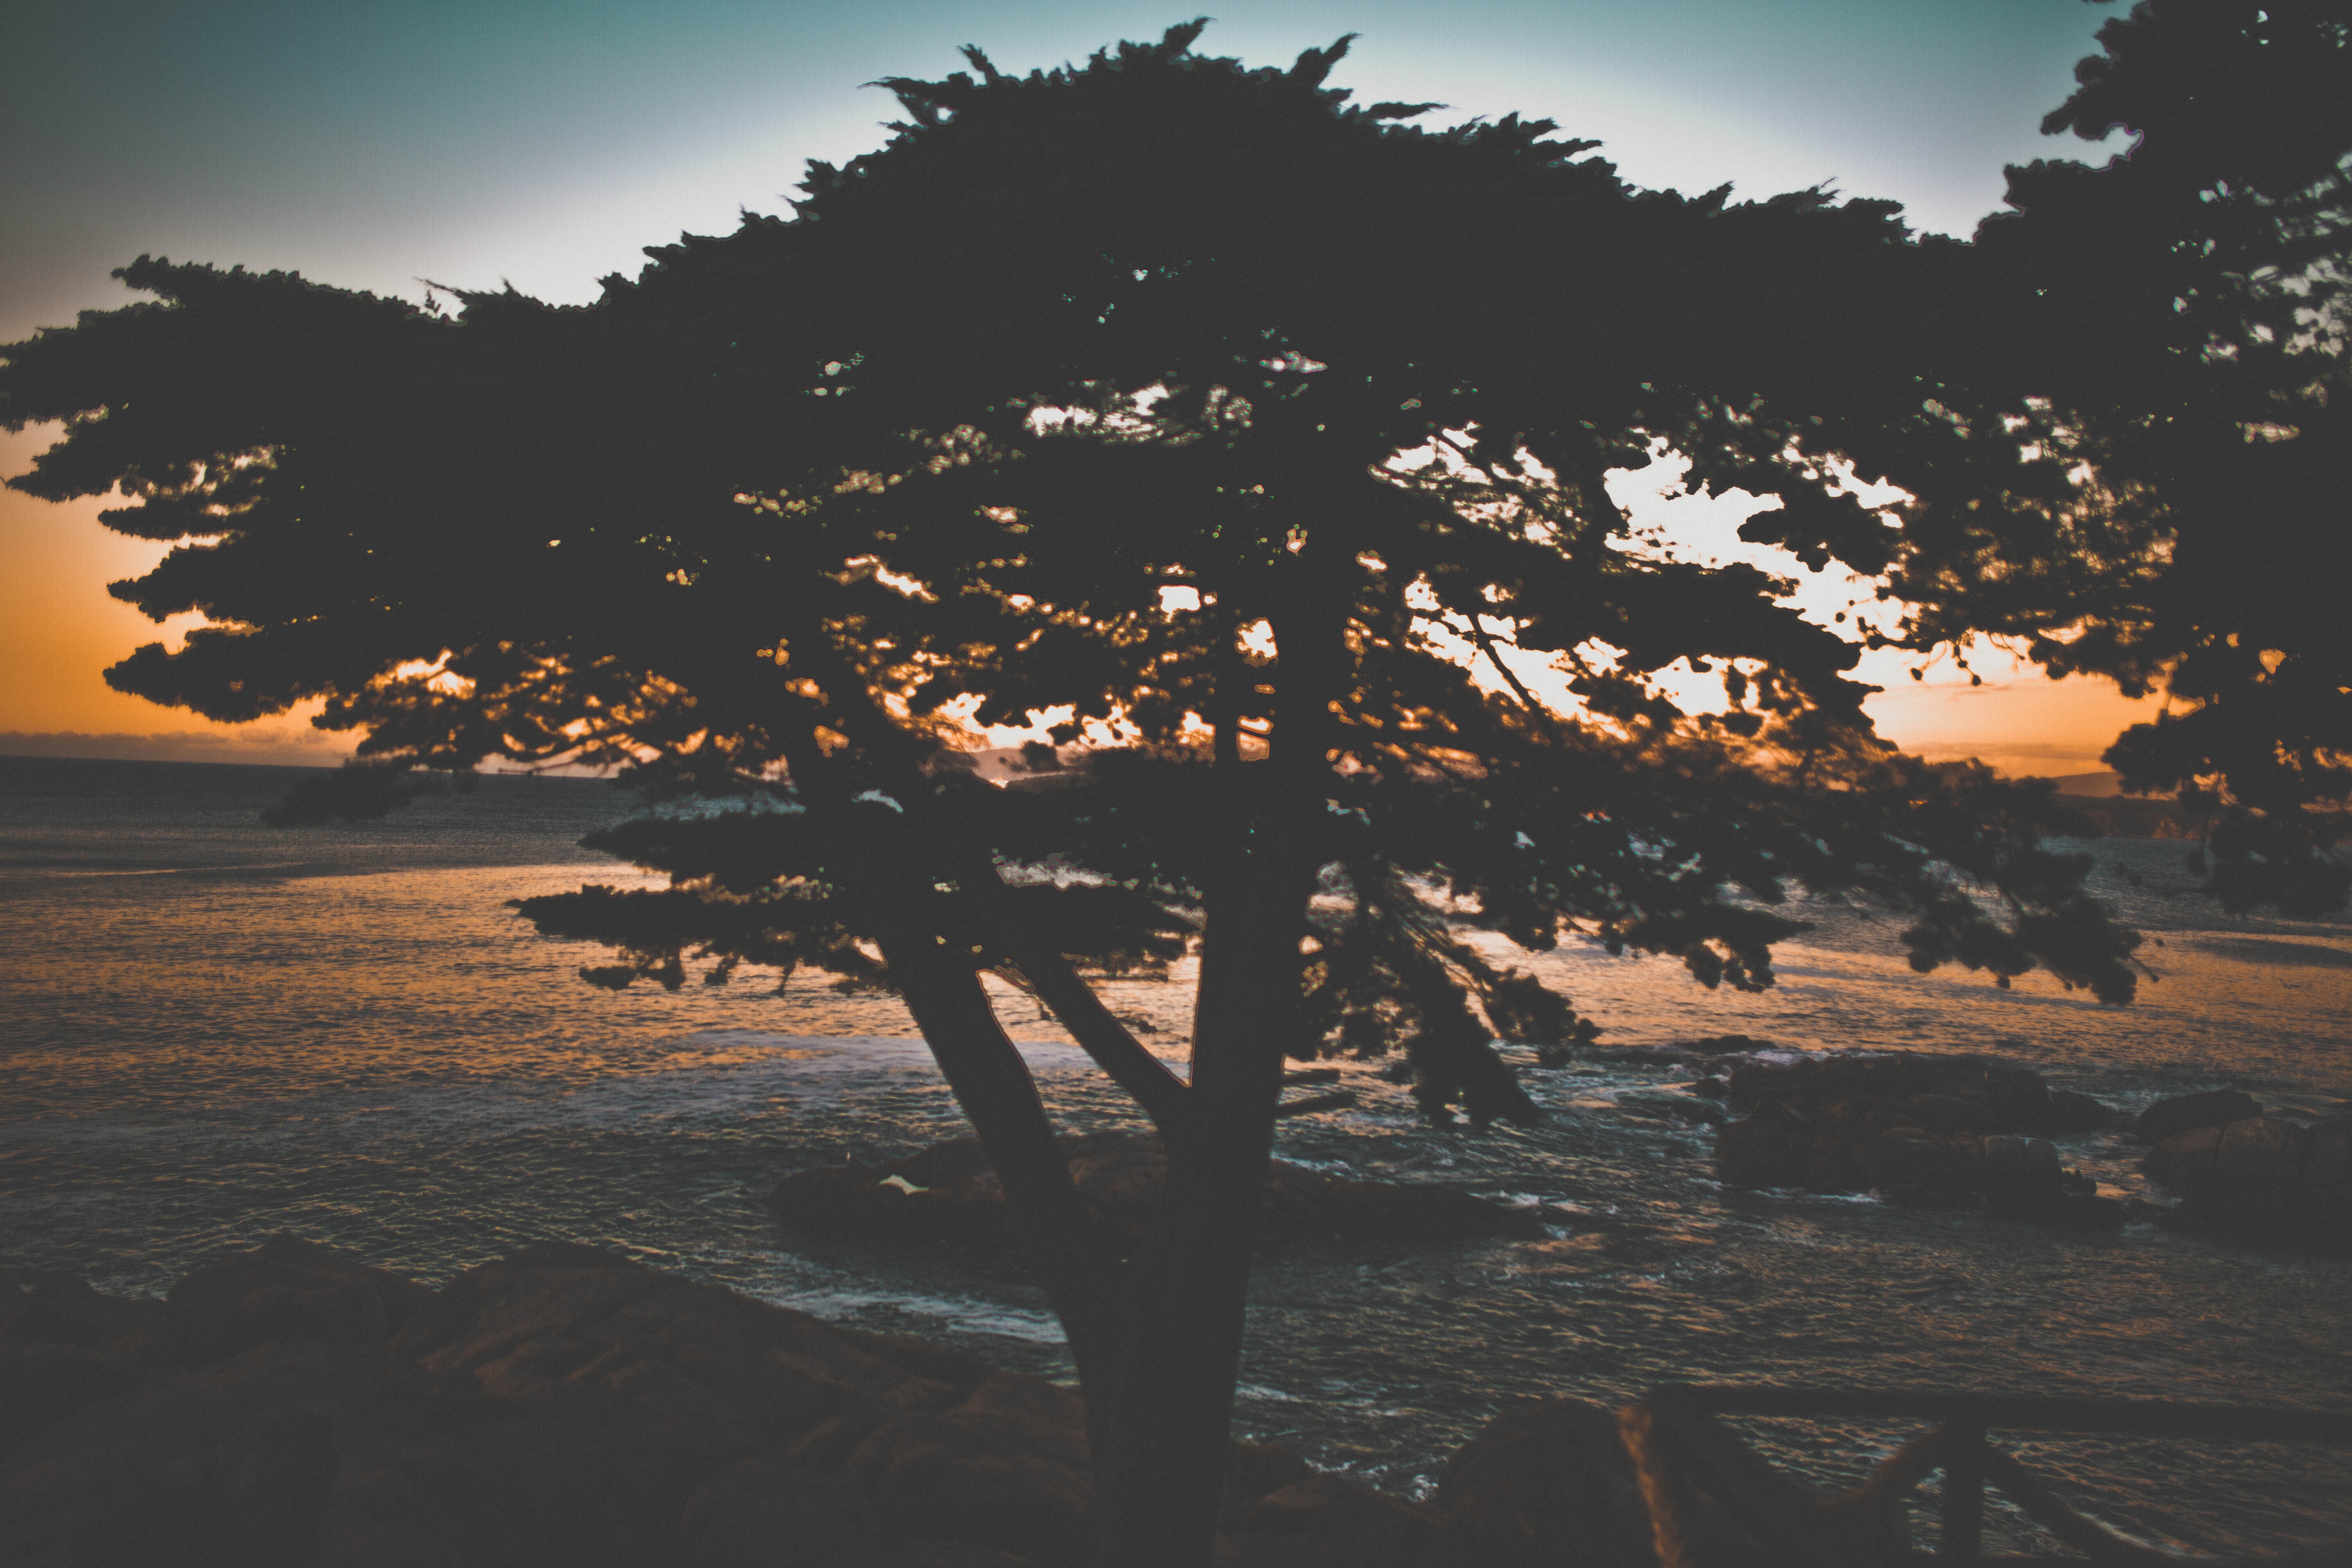
tree, nature, horizon, cloud, sky, sunrise, sunset, sunlight, morning, dawn, atmosphere, dusk, evening, reflection, atmospheric phenomenon, woody plant